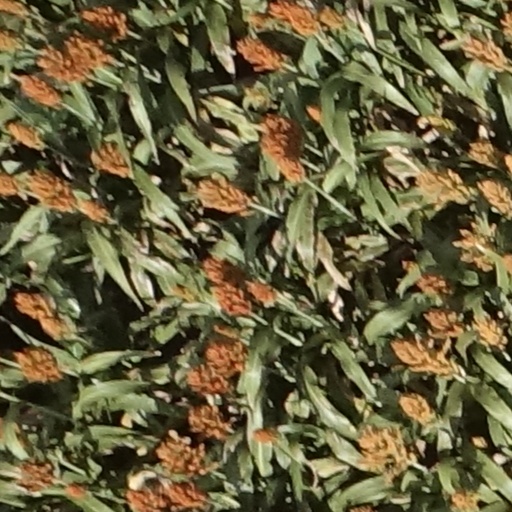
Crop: sorghum